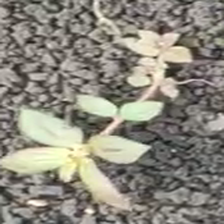
Weed species: Choti_dudhi_(Euphorbia_hirta)